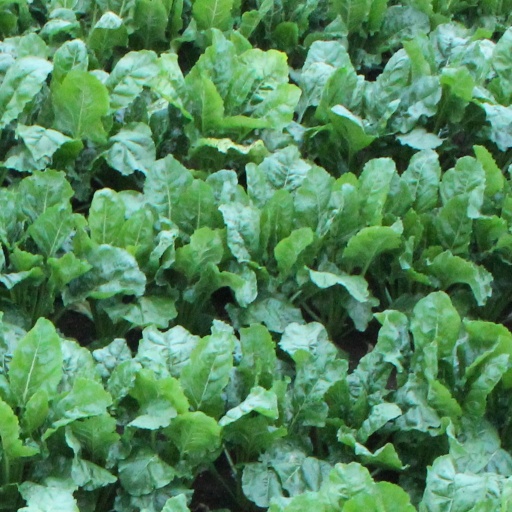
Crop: sugar beet